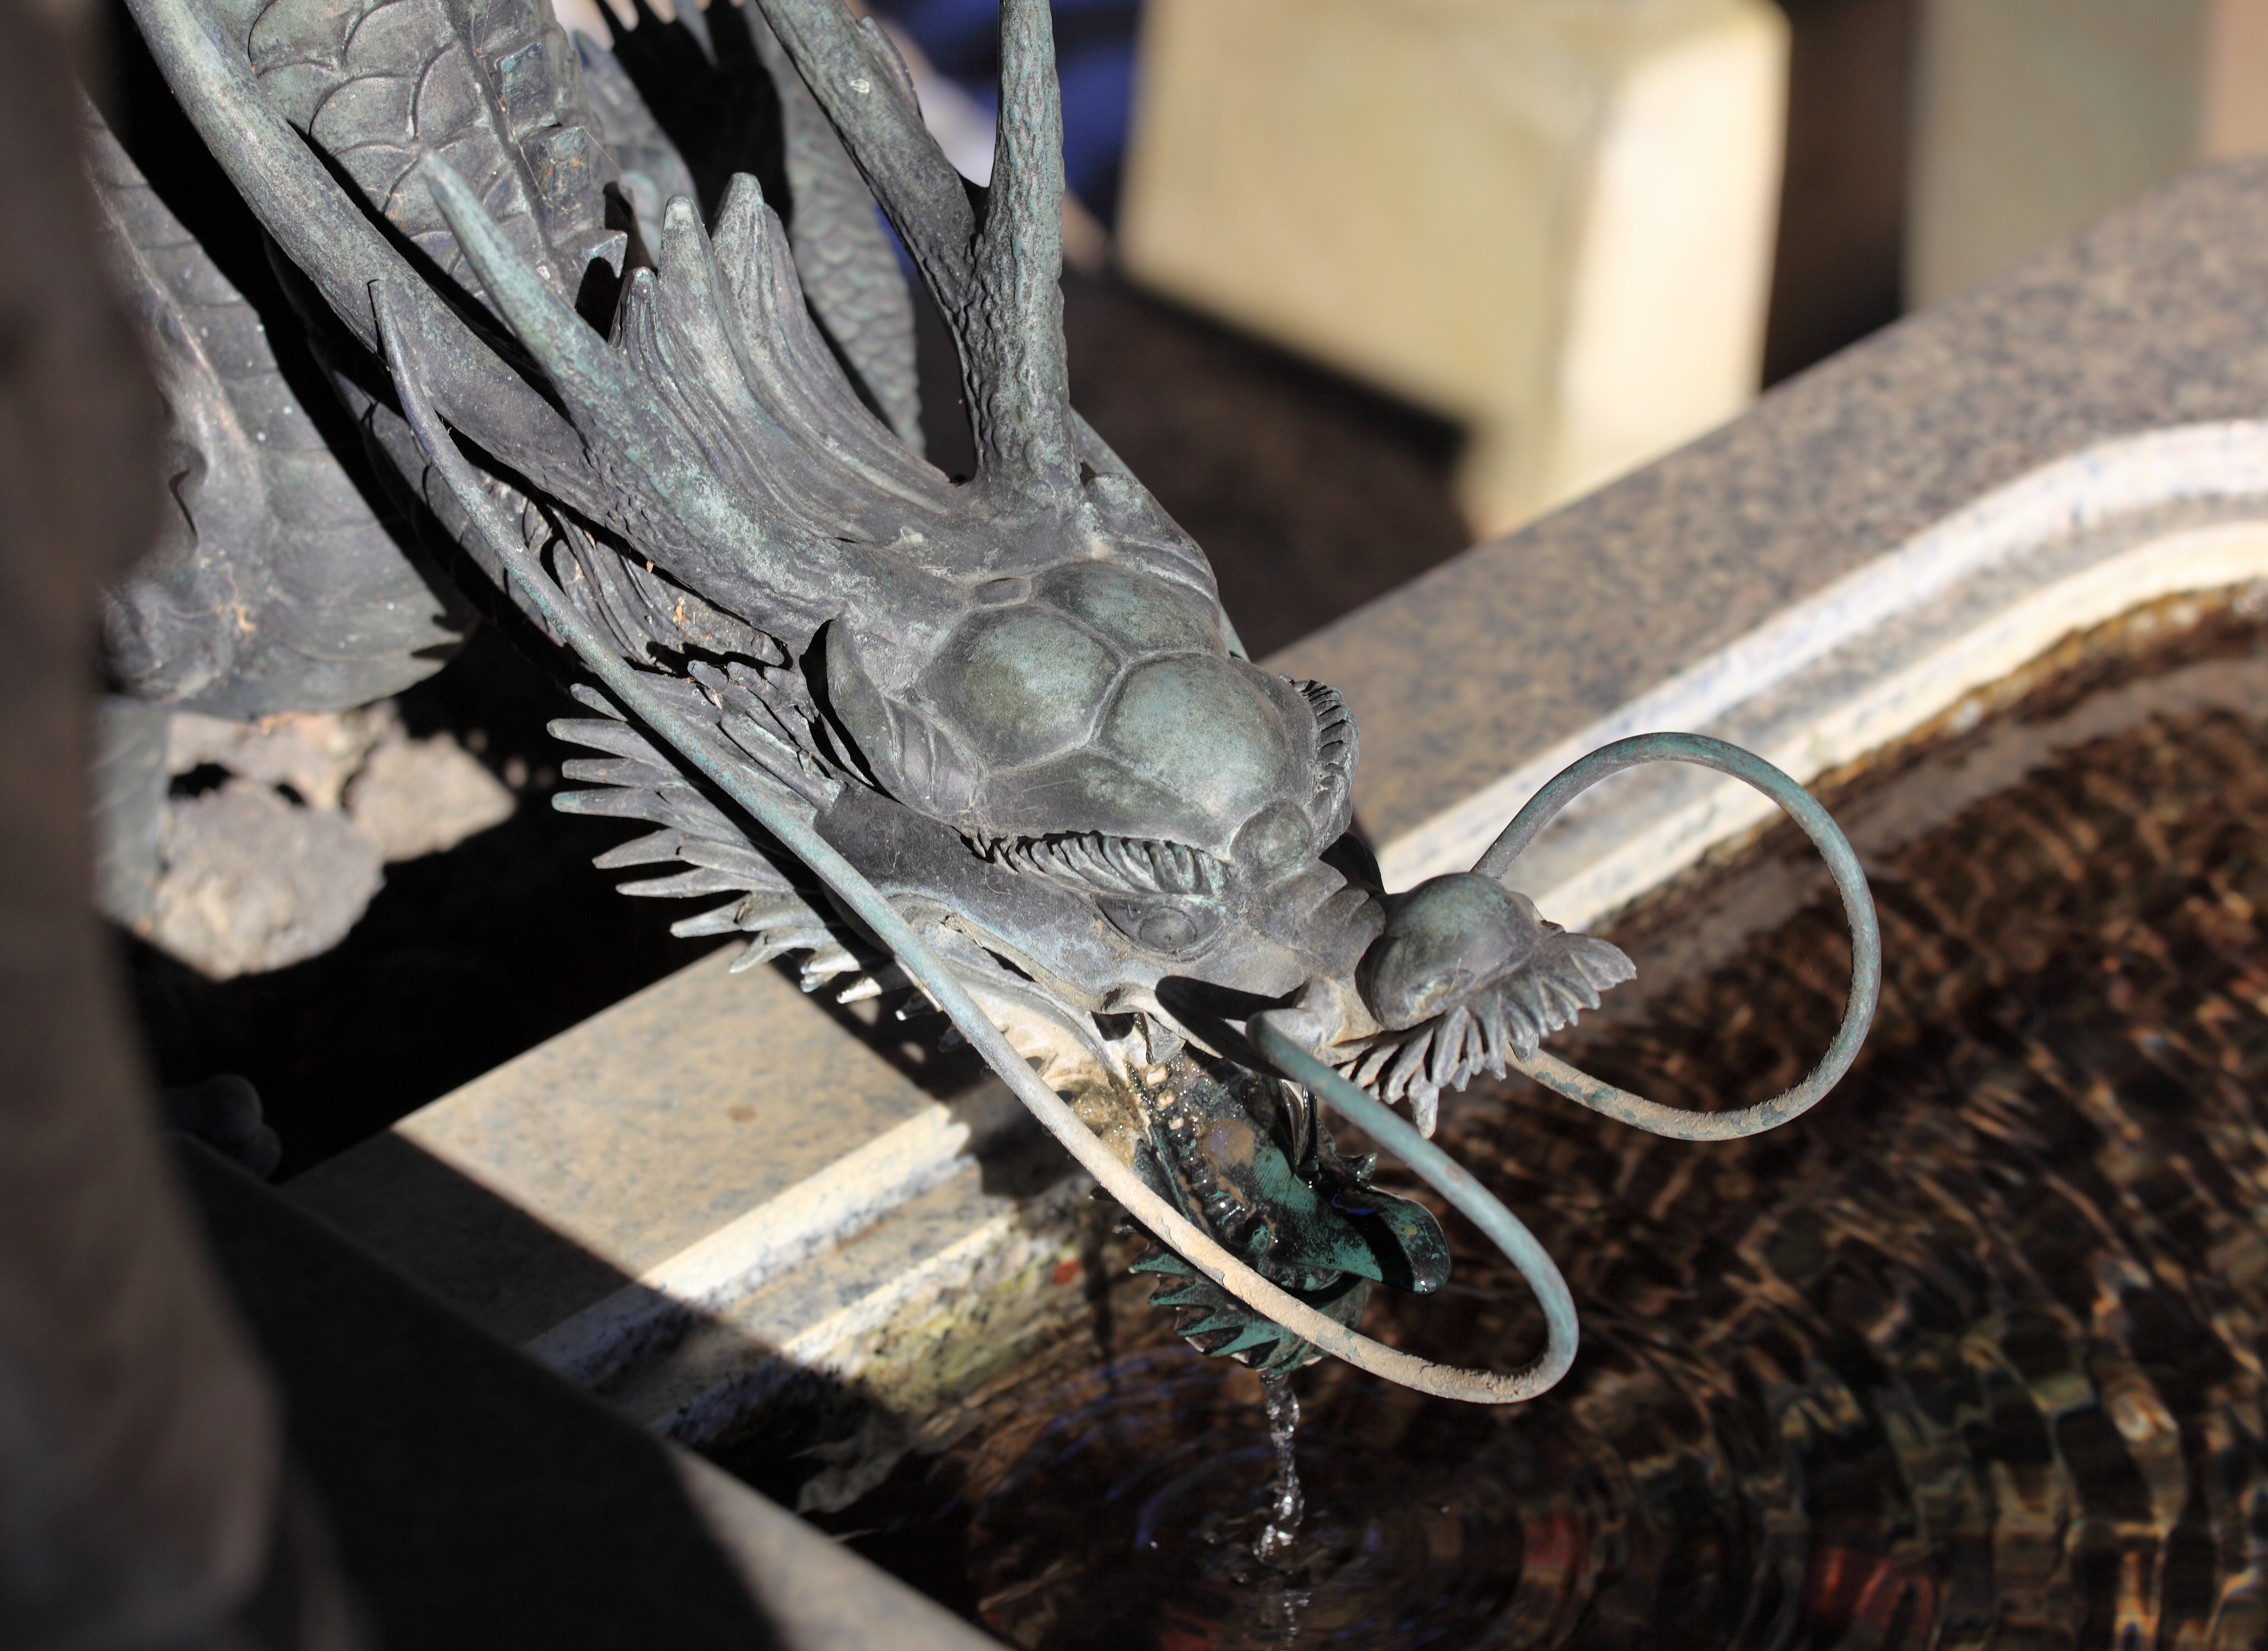
high, temple, footwear, dragon, 5d, hires, markii, hi, res, resolution, ibaraki, sakuragawa, yakuohin, mizuya, purificatoryfont